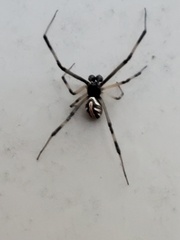
Species: Lactrodectus_hesperus